All Nippon Airways Flight 533

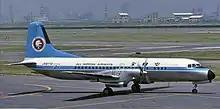
An NAMC YS-11 of All Nippon Airways, similar to the accident aircraft

All Nippon Airways Flight 533, registration JA8658, was a NAMC YS-11 en route from Osaka, Japan, to Matsuyama on the island of Shikoku. It was the fifth crash in Japan in 1966 and the second one experienced by All Nippon Airways that year, the first being the loss of Flight 60 on February 4. It was also, at the time, the deadliest crash of an NAMC YS-11, and remains the second-deadliest after Toa Domestic Airlines Flight 63, which crashed in 1971 with 68 deaths.